Tasneem Alsultan

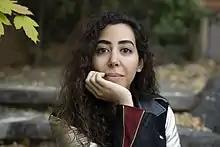
Alsultan in 2019

Tasneem Alsultan (born October 10, 1985) is a Saudi-American photographer, artist and speaker. Covering stories primarily for "The New York Times" and "National Geographic", she is known for her work on gender and social issues in Saudi Arabia and the region. Alsultan is the first Arab woman to become a Canon ambassador.